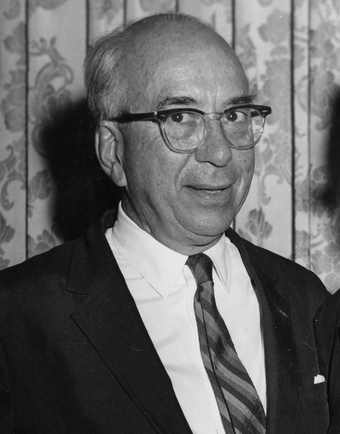
ลูอิส สเตราส์

| name = ลิวอิส สเตราส์
| image = Strauss and Chaplain at Hoover Library Dedication (cropped).jpg
| caption = สเตราส์ในปี 1962.
| office = United States Secretary of Commerce
| status = Acting
| president = Dwight D. Eisenhower
| term_start = 13 พฤศจิกายน 2501
| term_end = 19 มิถุนายน 2502
| predecessor = Sinclair Weeks
| successor = Frederick H. Mueller
| office2 = Chair of the United States Atomic Energy Commission
| termstart2 = 2 กรกฎาคม พ.ศ. 2496
| termend2 = 30 มิถุนายน 2501
| president2 = Dwight D. Eisenhower
| preceded2 = Gordon Dean (lawyer)|Gordon Dean
| succeeded2 = John A. McCone
| birth_name = Lewis Lichtenstein Strauss
| birth_place = Charleston, West Virginia, U.S.
| death_place = Brandy Station, Virginia, U.S.
| resting_place = Hebrew Cemetery (Richmond, Virginia)|Hebrew Cemetery
| party = Republican Party (United States)|Republican
| spouse = Alice Hanauer
| children = 2
| awards = Medal of Freedom (1945)|Medal of Freedom
| allegiance = United States
| branch = United States Navy
| serviceyears = 1926–1945
| rank = Rear admiral (United States)|Rear Admiral
| unit = Bureau of Ordnance
ลิวอิส ลิคเทนสไตน์ สเตราส์ ( ; 31 มกราคม พ.ศ. 2439 21 มกราคม พ.ศ. 2517) เป็นเจ้าหน้าที่รัฐบาล นักธุรกิจ ผู้ใจบุญ และทหารเรือชาวอเมริกัน เขาเป็นหนึ่งในสมาชิกดั้งเดิมของ คณะกรรมาธิการพลังงานปรมาณูแห่งสหรัฐอเมริกา (AEC) ในปี พ.ศ. 2489 และดำรงตำแหน่งประธานคณะกรรมาธิการในทศวรรษปี 1950 สเตราส์เป็นบุคคลสำคัญในการพัฒนา อาวุธนิวเคลียร์ หลัง สงครามโลกครั้งที่สอง นโยบายพลังงานนิวเคลียร์ และ พลังงานนิวเคลียร์ในสหรัฐอเมริกา
สเตราส์เติบโตใน ริชมอนด์ (รัฐเวอร์จิเนีย)|เมืองริชมอนด์ รัฐเวอร์จิเนีย และกลายเป็นผู้ช่วยของ เฮอร์เบิร์ต ฮูเวอร์ โดยเป็นส่วนหนึ่งของ คณะกรรมาธิการเพื่อการบรรเทาทุกข์ในเบลเยียม ระหว่าง สงครามโลกครั้งที่หนึ่ง|สงครามโลกครั้งที่ 1 และ สำนักงานบรรเทาทุกข์ของอเมริกา หลังจากนั้น จากนั้นสเตราส์ทำงานเป็นวาณิชธนกิจที่ Kuhn, Loeb & Co. ในช่วงทศวรรษที่ 1920 และ 1930 ซึ่งเขาได้รับความมั่งคั่งมากมาย ในฐานะสมาชิกของคณะกรรมการบริหารของ คณะกรรมการอเมริกันยิว และองค์กรชาวยิวอื่นๆ หลายแห่งในช่วงทศวรรษที่ 1930 สเตราส์ได้พยายามหลายครั้งในการเปลี่ยนแปลงนโยบายของสหรัฐฯ เพื่อที่จะรับผู้ลี้ภัยจาก นาซีเยอรมนี มากขึ้น แต่ก็ไม่ประสบผลสำเร็จ นอกจากนี้ เขายังรู้จักและให้ทุนสนับสนุนการวิจัยบางส่วนของนักฟิสิกส์นิวเคลียร์ผู้ลี้ภัย ลีโอ สซิลาร์ด ในช่วงสงครามโลกครั้งที่สอง สเตราส์รับราชการเป็นเจ้าหน้าที่ใน หน่วยกองหนุนกองทัพเรือสหรัฐ|กองหนุนกองทัพเรือสหรัฐฯ และก้าวขึ้นสู่ตำแหน่งพลเรือตรีด้านหลังเนื่องจากงานของเขาใน สำนักสรรพาวุธ ในการจัดการและให้รางวัลแก่โรงงานที่เกี่ยวข้องกับการผลิตอาวุธยุทโธปกรณ์
ในฐานะกรรมาธิการผู้ก่อตั้ง AEC ในช่วงปีแรกๆ ของ สงครามเย็น Strauss เน้นย้ำถึงความจำเป็นในการปกป้องความลับด้านปรมาณูของสหรัฐฯ และติดตามและก้าวนำหน้าการพัฒนาปรมาณูภายใน สหภาพโซเวียต ด้วยเหตุนี้ เขาจึงเป็นผู้สนับสนุนที่แข็งแกร่งในการพัฒนา อาวุธเทอร์โมนิวเคลียร์|ระเบิดไฮโดรเจน ในระหว่างที่เขาดำรงตำแหน่งประธาน AEC สเตราส์ได้กระตุ้นให้เกิดการพัฒนาการใช้พลังงานปรมาณูอย่างสันติ และเขาคาดการณ์ว่าพลังงานปรมาณูจะทำให้ไฟฟ้า " ถูกเกินกว่าจะวัดได้ " ในเวลาเดียวกัน เขาได้มองข้ามผลกระทบด้านสุขภาพที่อาจเกิดขึ้นจาก ฝุ่นรังสีนิวเคลียร์|กัมมันตภาพรังสี อย่างเช่นที่ ชาวเกาะแปซิฟิก ประสบหลังจากการทดสอบนิวเคลียร์แสนสาหัส แคสเซิลบราโว|ของ Castle Bravo

สเตราส์เป็นแรงผลักดันเบื้องหลัง การพิจารณาคดีที่เป็นข้อขัดแย้ง ซึ่งจัดขึ้นในเดือนเมษายนและพฤษภาคม พ.ศ. 2497 ต่อหน้าคณะกรรมการรักษาความปลอดภัยบุคลากร AEC ซึ่งนักฟิสิกส์ เจ. รอเบิร์ต ออปเพนไฮเมอร์|เจ. โรเบิร์ต ออพเพนไฮเมอร์ ยกเลิกการรักษาความปลอดภัย ด้วยเหตุนี้ สเตราส์จึงมักถูกมองว่าเป็นผู้ร้ายในประวัติศาสตร์อเมริกา Pfau, "No Sacrifice Too Great", pp. 169–170. Young and Schilling, "Super Bomb", p. 144. Young, "Strauss and the Writing of Nuclear History", p. 4. การเสนอชื่อประธานาธิบดี ดไวต์ ดี. ไอเซนฮาวร์ ให้สเตราส์เป็น รัฐมนตรีกระทรวงพาณิชย์ของสหรัฐฯ ส่งผลให้เกิดการต่อสู้ทางการเมืองในที่สาธารณะที่ยืดเยื้อในปี 1959 โดยที่สเตราส์ไม่ได้รับการยืนยันจาก วุฒิสภาสหรัฐ|วุฒิสภาสหรัฐอเมริกา
ในภาพยนตร์ ออปเพนไฮเมอร์ รอเบิร์ต ดาวนีย์ จูเนียร์ แสดงเป็นสเตราส์ เขาได้รับรางวัลมากมายจากการแสดงบทนี้ ซึ่งรวมถึงรางวัลออสการ์ สาขานักแสดงสมทบชายยอดเยี่ยม
==อ้างอิง==
หมวดหมู่:นักการเมืองอเมริกัน
หมวดหมู่:นักธุรกิจชาวอเมริกัน
หมวดหมู่:นักเขียนชาวอเมริกัน
หมวดหมู่:นักการธนาคารชาวอเมริกัน
หมวดหมู่:นักลงทุนชาวอเมริกัน
หมวดหมู่:ชาวอเมริกันเชื้อสายยิว
หมวดหมู่:ชาวอเมริกันเชื้อสายออสเตรีย
หมวดหมู่:ชาวอเมริกันเชื้อสายเยอรมัน
หมวดหมู่:บุคคลจากรัฐเวสต์เวอร์จิเนีย
หมวดหมู่:รัฐมนตรีสหรัฐ
หมวดหมู่:นักการกุศลชาวอเมริกัน
หมวดหมู่:บุคคลจากแมนแฮตตัน
หมวดหมู่:บุคคลจากวอชิงตัน ดี.ซี.
หมวดหมู่:ผู้ได้รับอิสริยาภรณ์เหรียญแห่งอิสรภาพของประธานาธิบดี
หมวดหมู่:พลเรือเอกกองทัพเรือสหรัฐ
หมวดหมู่:พรรคริพับลิกัน (สหรัฐ)
หมวดหมู่:บุคคลจากรัฐเวอร์จิเนีย